Nootamaa

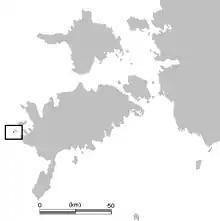
Location of Nootamaa

Nootamaa is a small, uninhabited island in the Baltic Sea belonging to the country of Estonia. It marks the westernmost part of Estonia's territorial boundary.